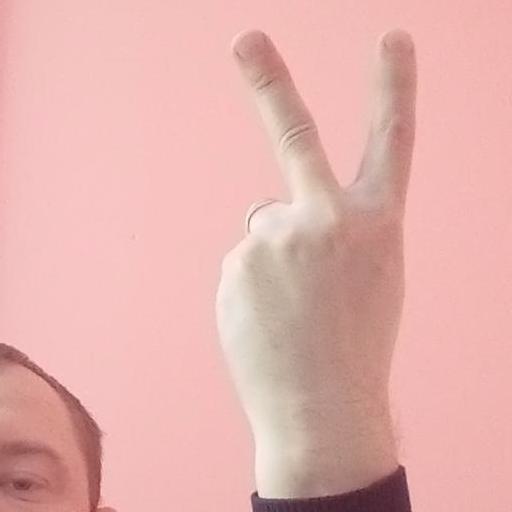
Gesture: peace_inverted